Standish O'Grady, 2nd Viscount Guillamore

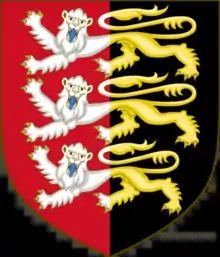
Arms of O'Grady: "Per pale gules and sable, three lions passant guardant in pale per pale argent and or"

Colonel Standish Darby O'Grady, 2nd Viscount Guillamore (26 December 1792 – 22 July 1848) from Cahir Guillamore, County Limerick, was an Anglo-Irish politician and British Army officer.